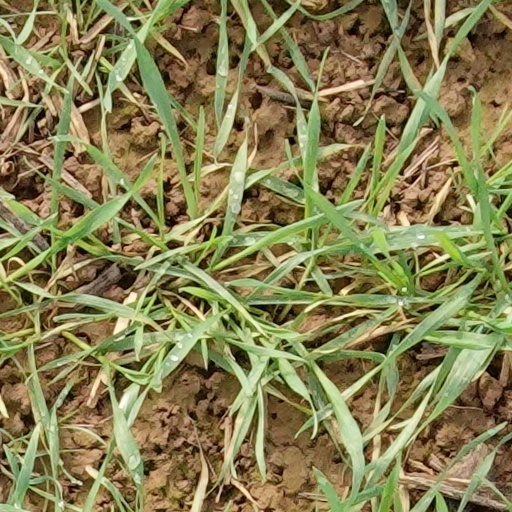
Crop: wheat